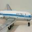
Label: airplane